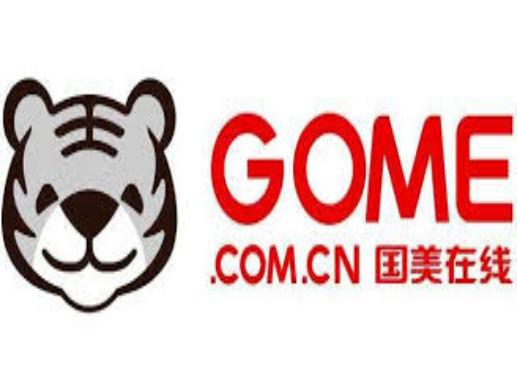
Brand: gome-1
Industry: Electronic